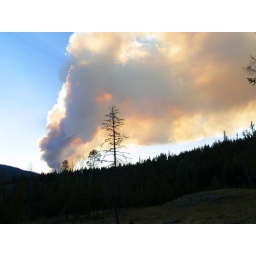
Smoke column from a forest fire as seen from our house in Star Meadows. July 29, 2007.